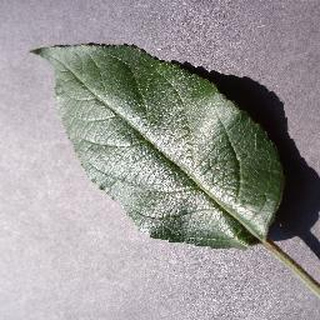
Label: healthy_apple